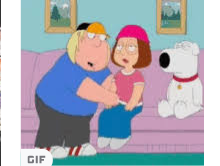
Portrait style: Cartoon Portrait